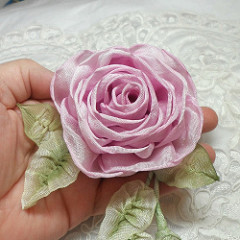
Flower: rose